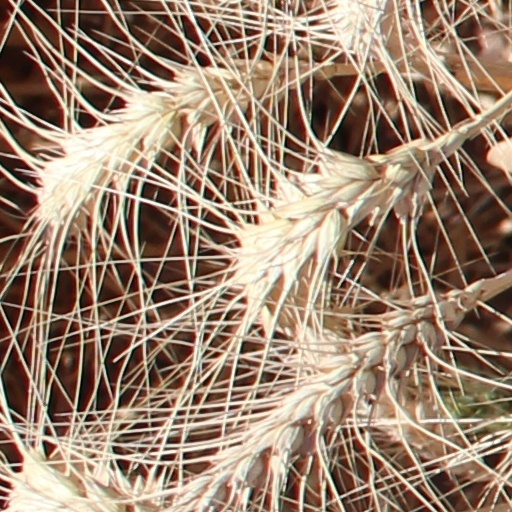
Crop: wheat